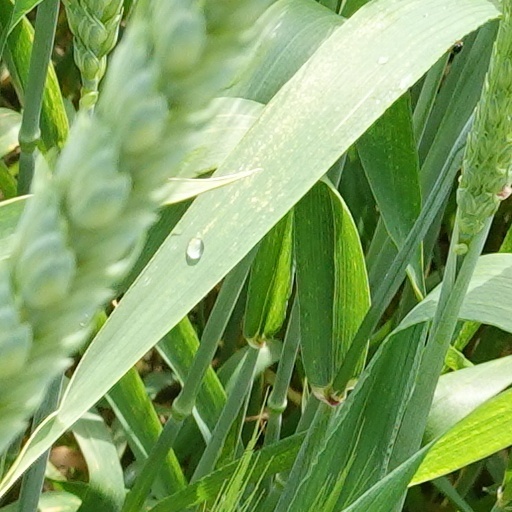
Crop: wheat